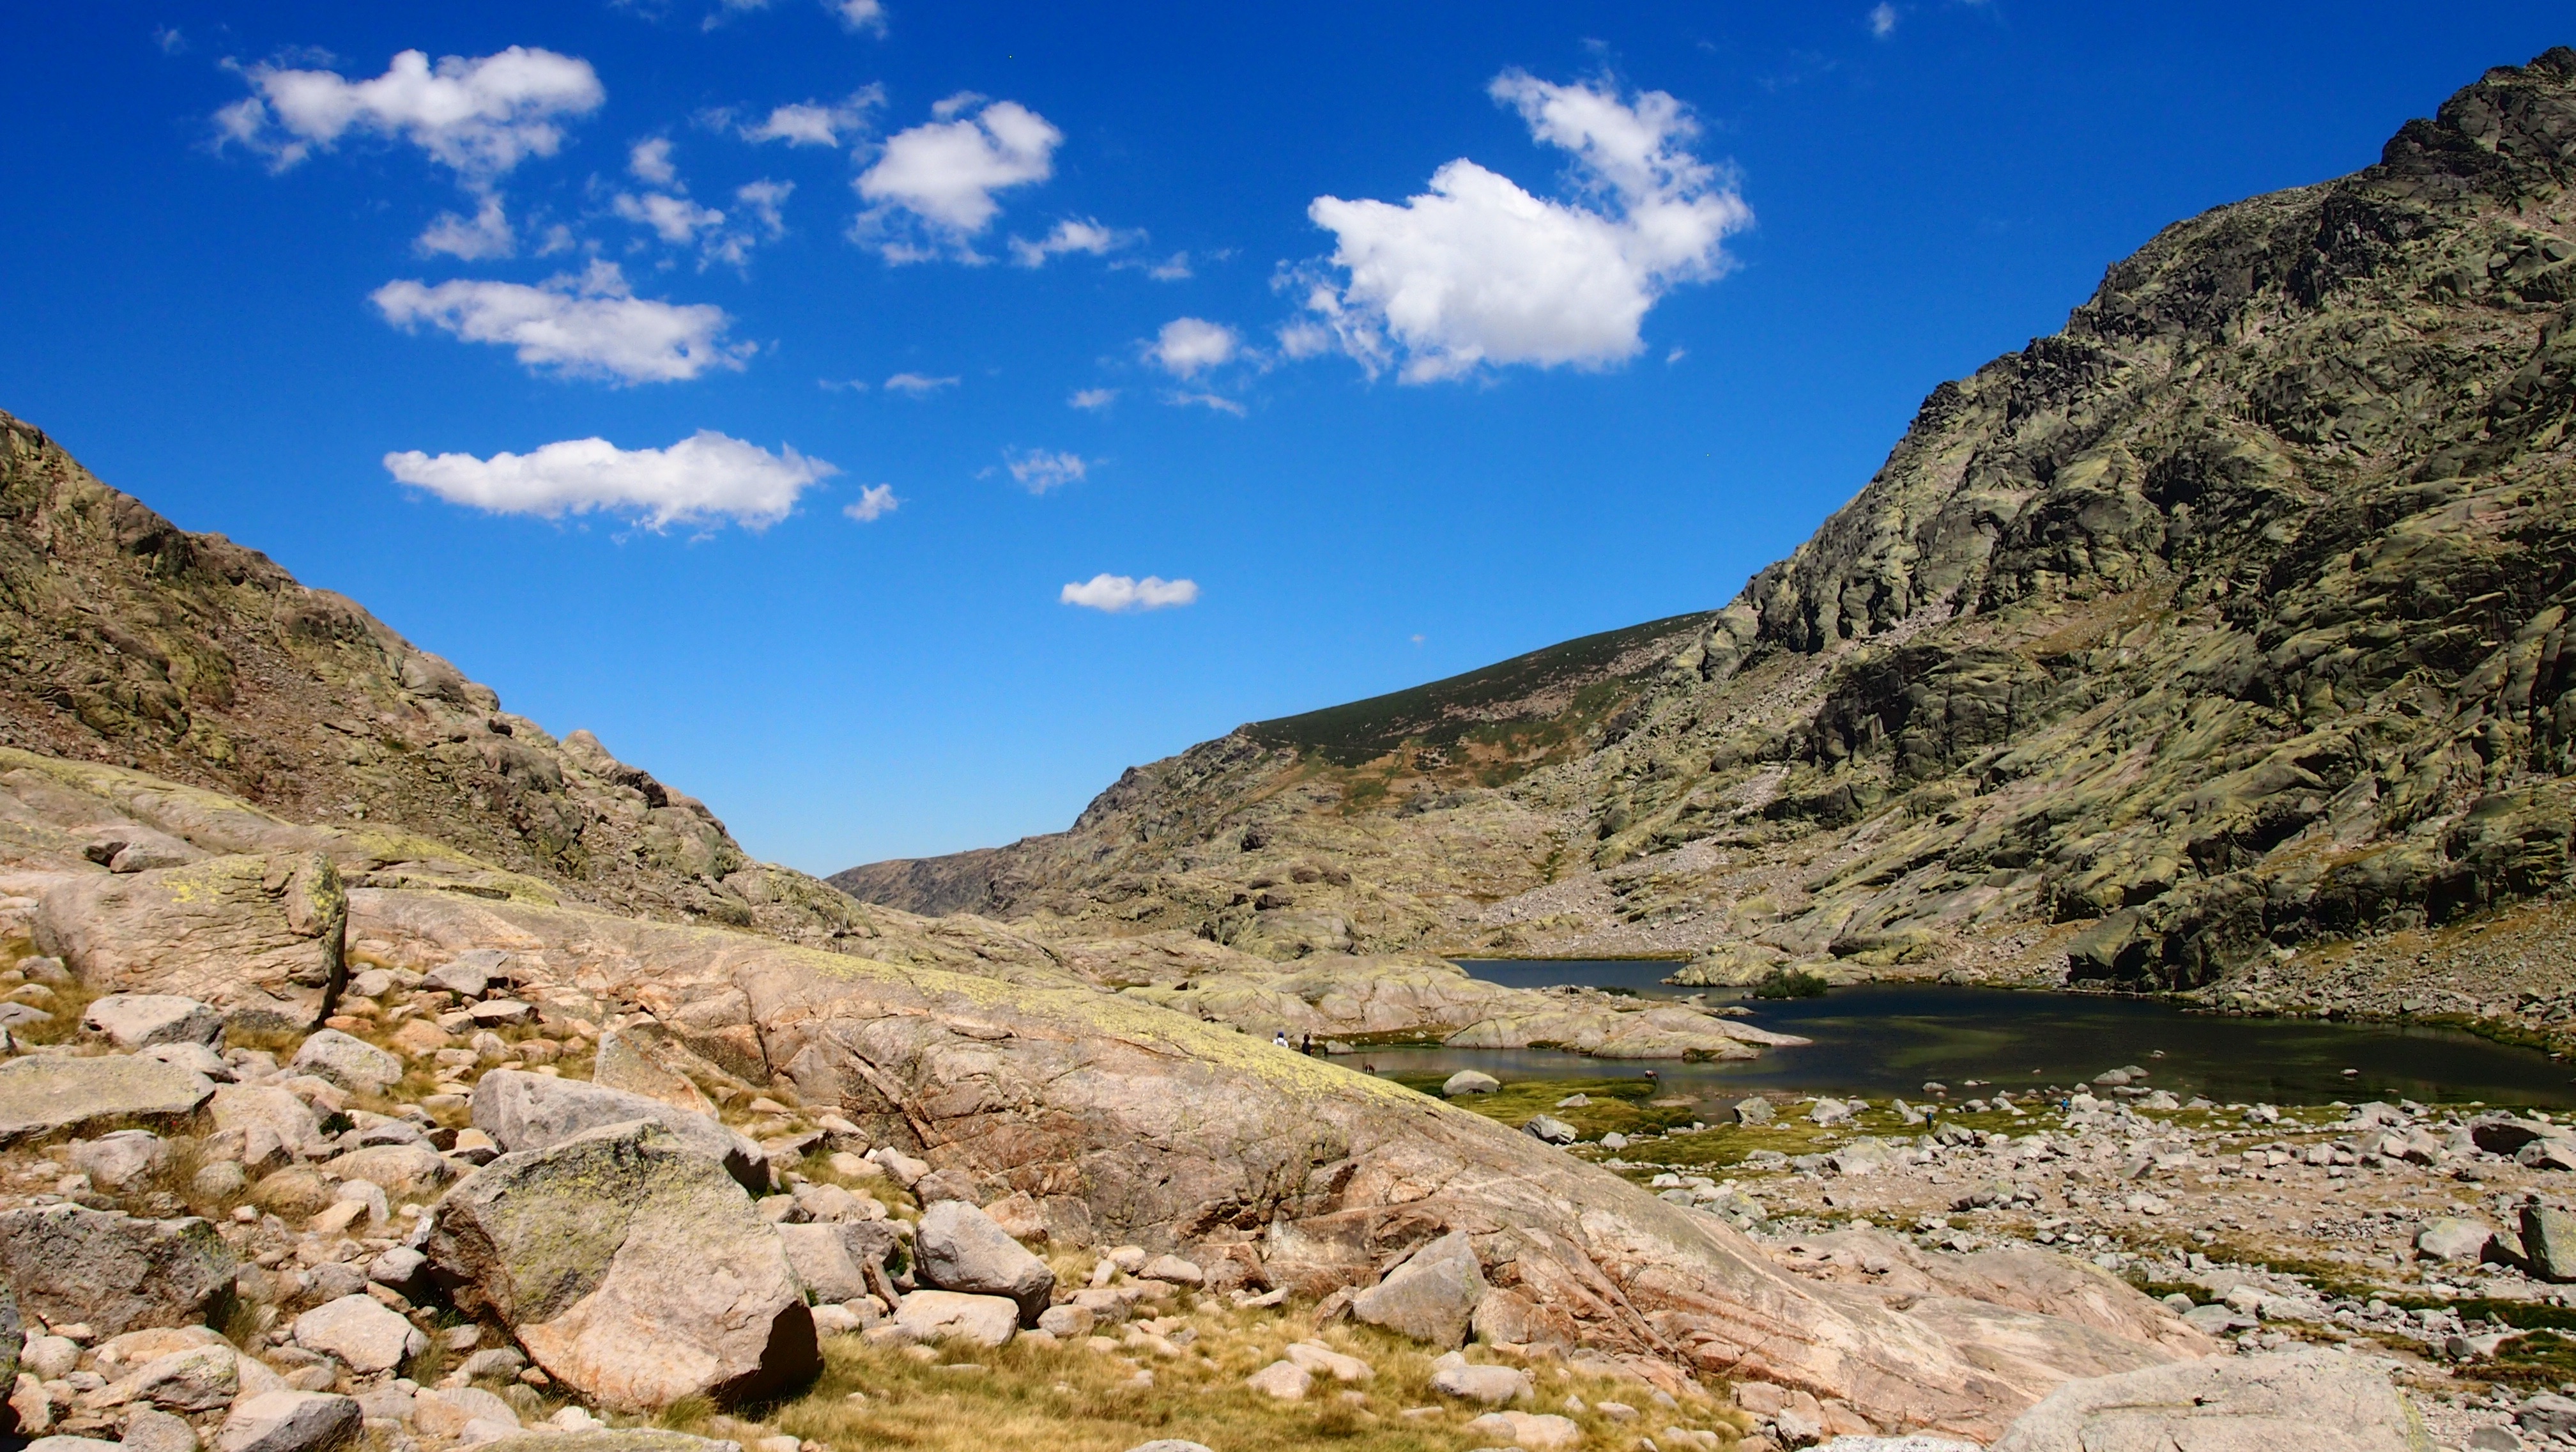
wilderness, walking, mountain, hiking, trail, lake, adventure, valley, mountain range, ridge, geology, badlands, plateau, fell, loch, wadi, landform, tarn, mountain pass, geographical feature, mountainous landforms